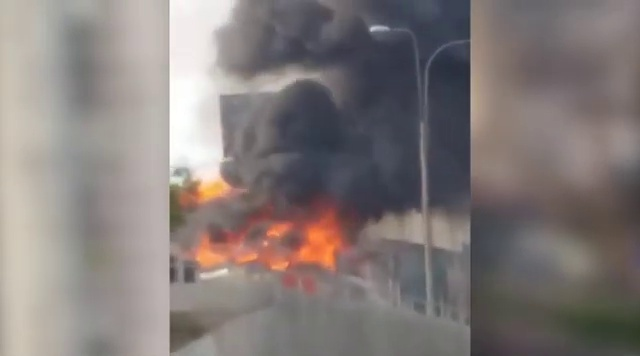
Fire: yes
Smoke: yes